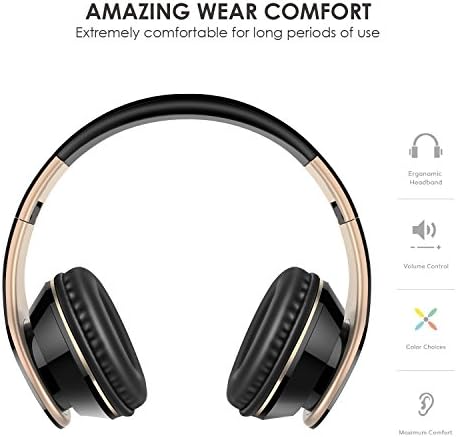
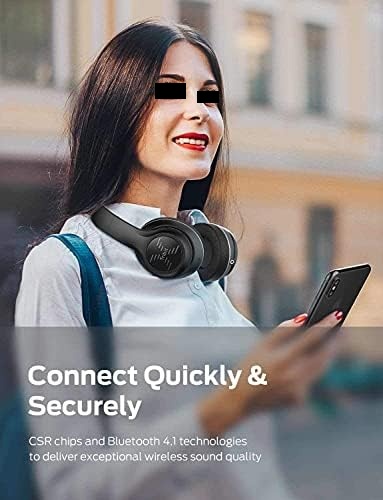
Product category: headphones
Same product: no